Marine microorganisms

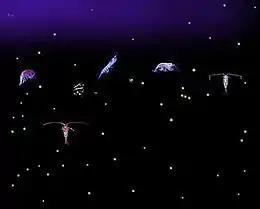
Six relatively large variously shaped organisms with dozens of small light-colored dots all against a dark background. Some of the organisms have antennae that are longer than their bodies.

Plankton (from Greek for "wanderers") are a diverse group of organisms that live in the water column of large bodies of water but cannot swim against a current. As a result, they wander or drift with the currents. Plankton are defined by their ecological niche, not by any phylogenetic or taxonomic classification. They are a crucial source of food for many marine animals, from forage fish to whales. Plankton can be divided into a plant-like component and an animal component.